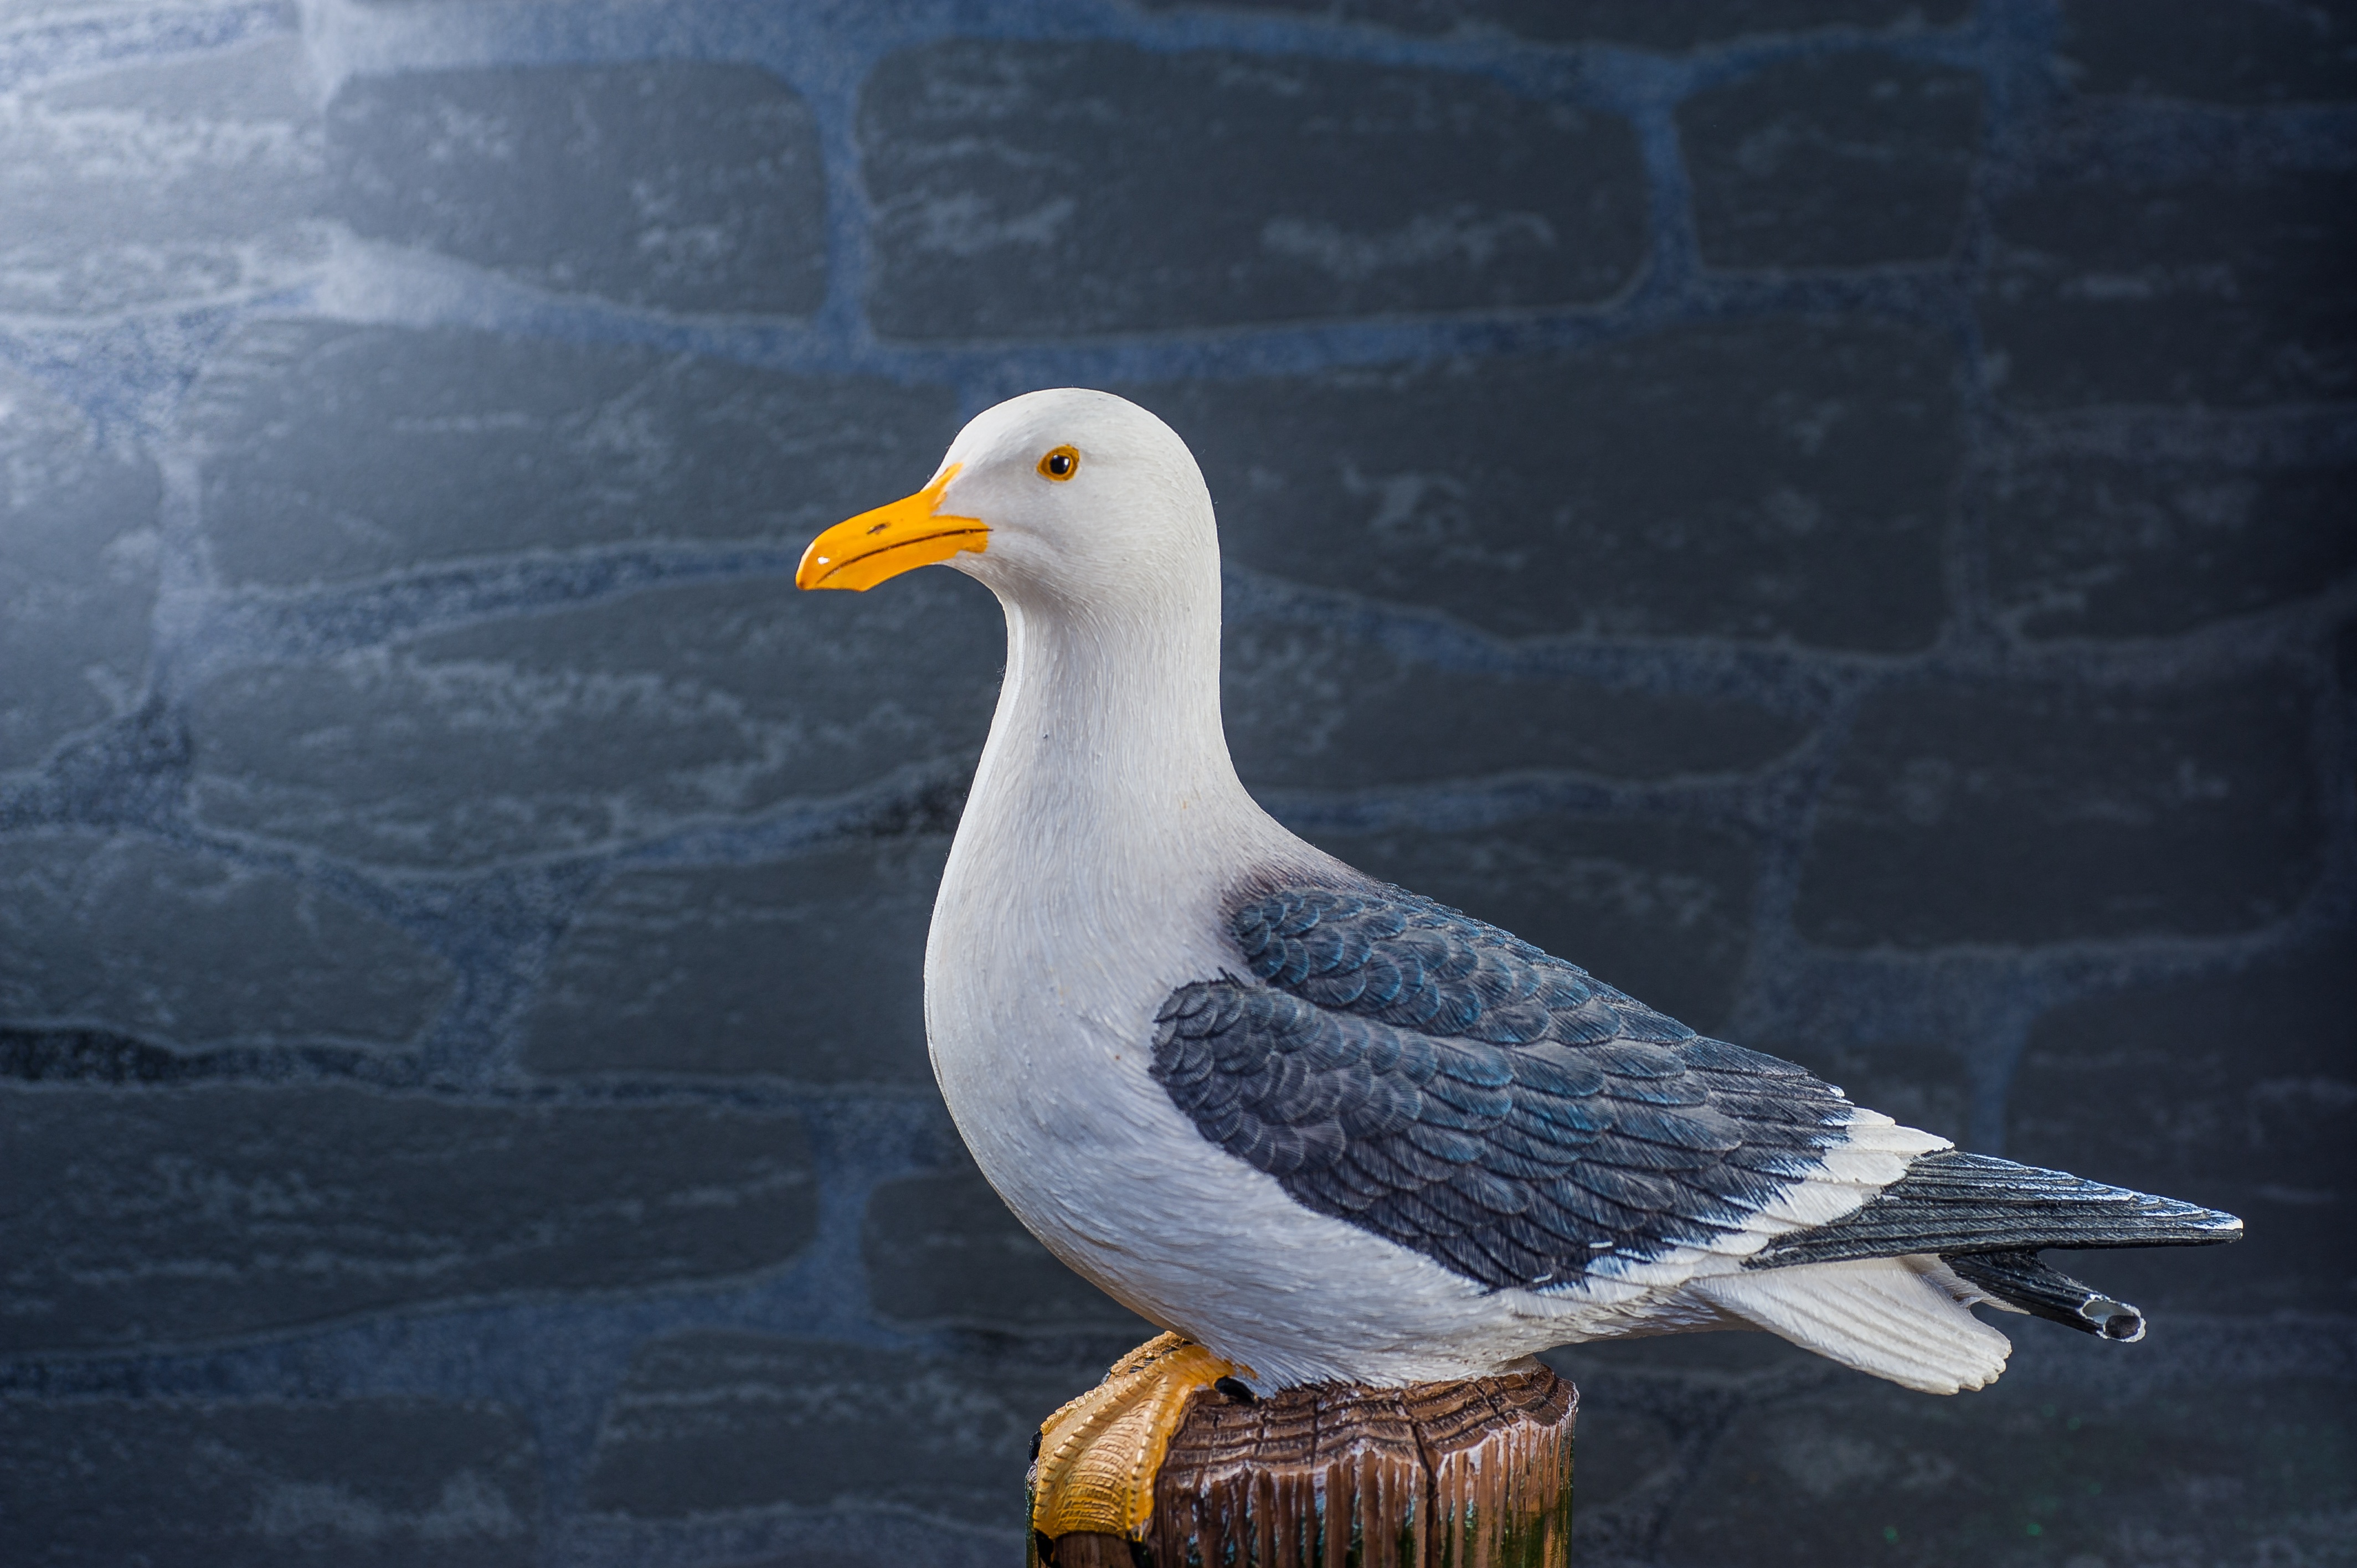
water, bird, wing, sky, seabird, seagull, pile, gull, beak, stone wall, close, feather, fauna, plumage, organism, charadriiformes, european herring gull, martim